United States Army Air Forces Contract Flying School Airfields

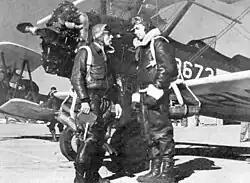
A flying cadet and his instructor stand next to a PT-17 Stearman at Souther Field, Americus, Georgia.

During World War II civilian flying schools, under government contract, provided a considerable part of the flying training effort undertaken by the United States Army Air Forces.